Indium Corporation

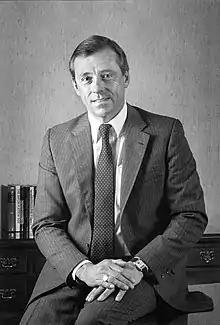
William "Mac" N. Macartney, III

William "Mac" N. Macartney, III (1941-2021) was born on December 16, 1941, in Utica, the son of William N. Macartney, Jr. and Martha Smith. He would later pursue undergraduate studies at Washington & Jefferson College in Washington, Pa., and then attend Cornell University in Ithaca, N.Y., graduating from Cornell's Graduate School of Business and Public Administration (now named the Samuel Curtis Johnson Graduate School of Management) in 1966 with his M.B.A.